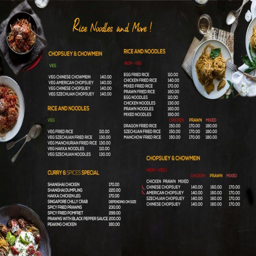
menu of food and spices